Transportation in the United States

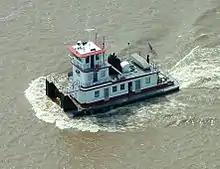
A tugboat on the Mississippi River seen from St. Louis

Rail freight has a major national bottleneck in Chicago and the Midwest, representing approximately one-third of the nation's freight trains pass through the region, which is the subject of an ongoing $4.6 billion infrastructure improvement project which started in 2003.